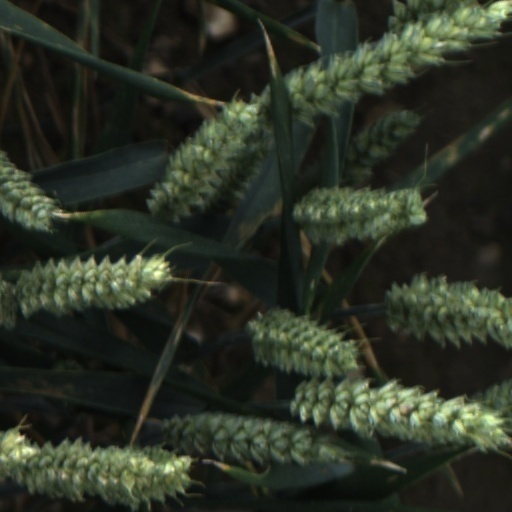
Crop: wheat